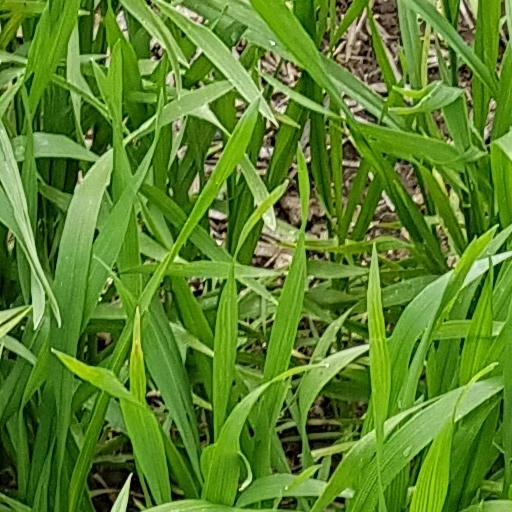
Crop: wheat